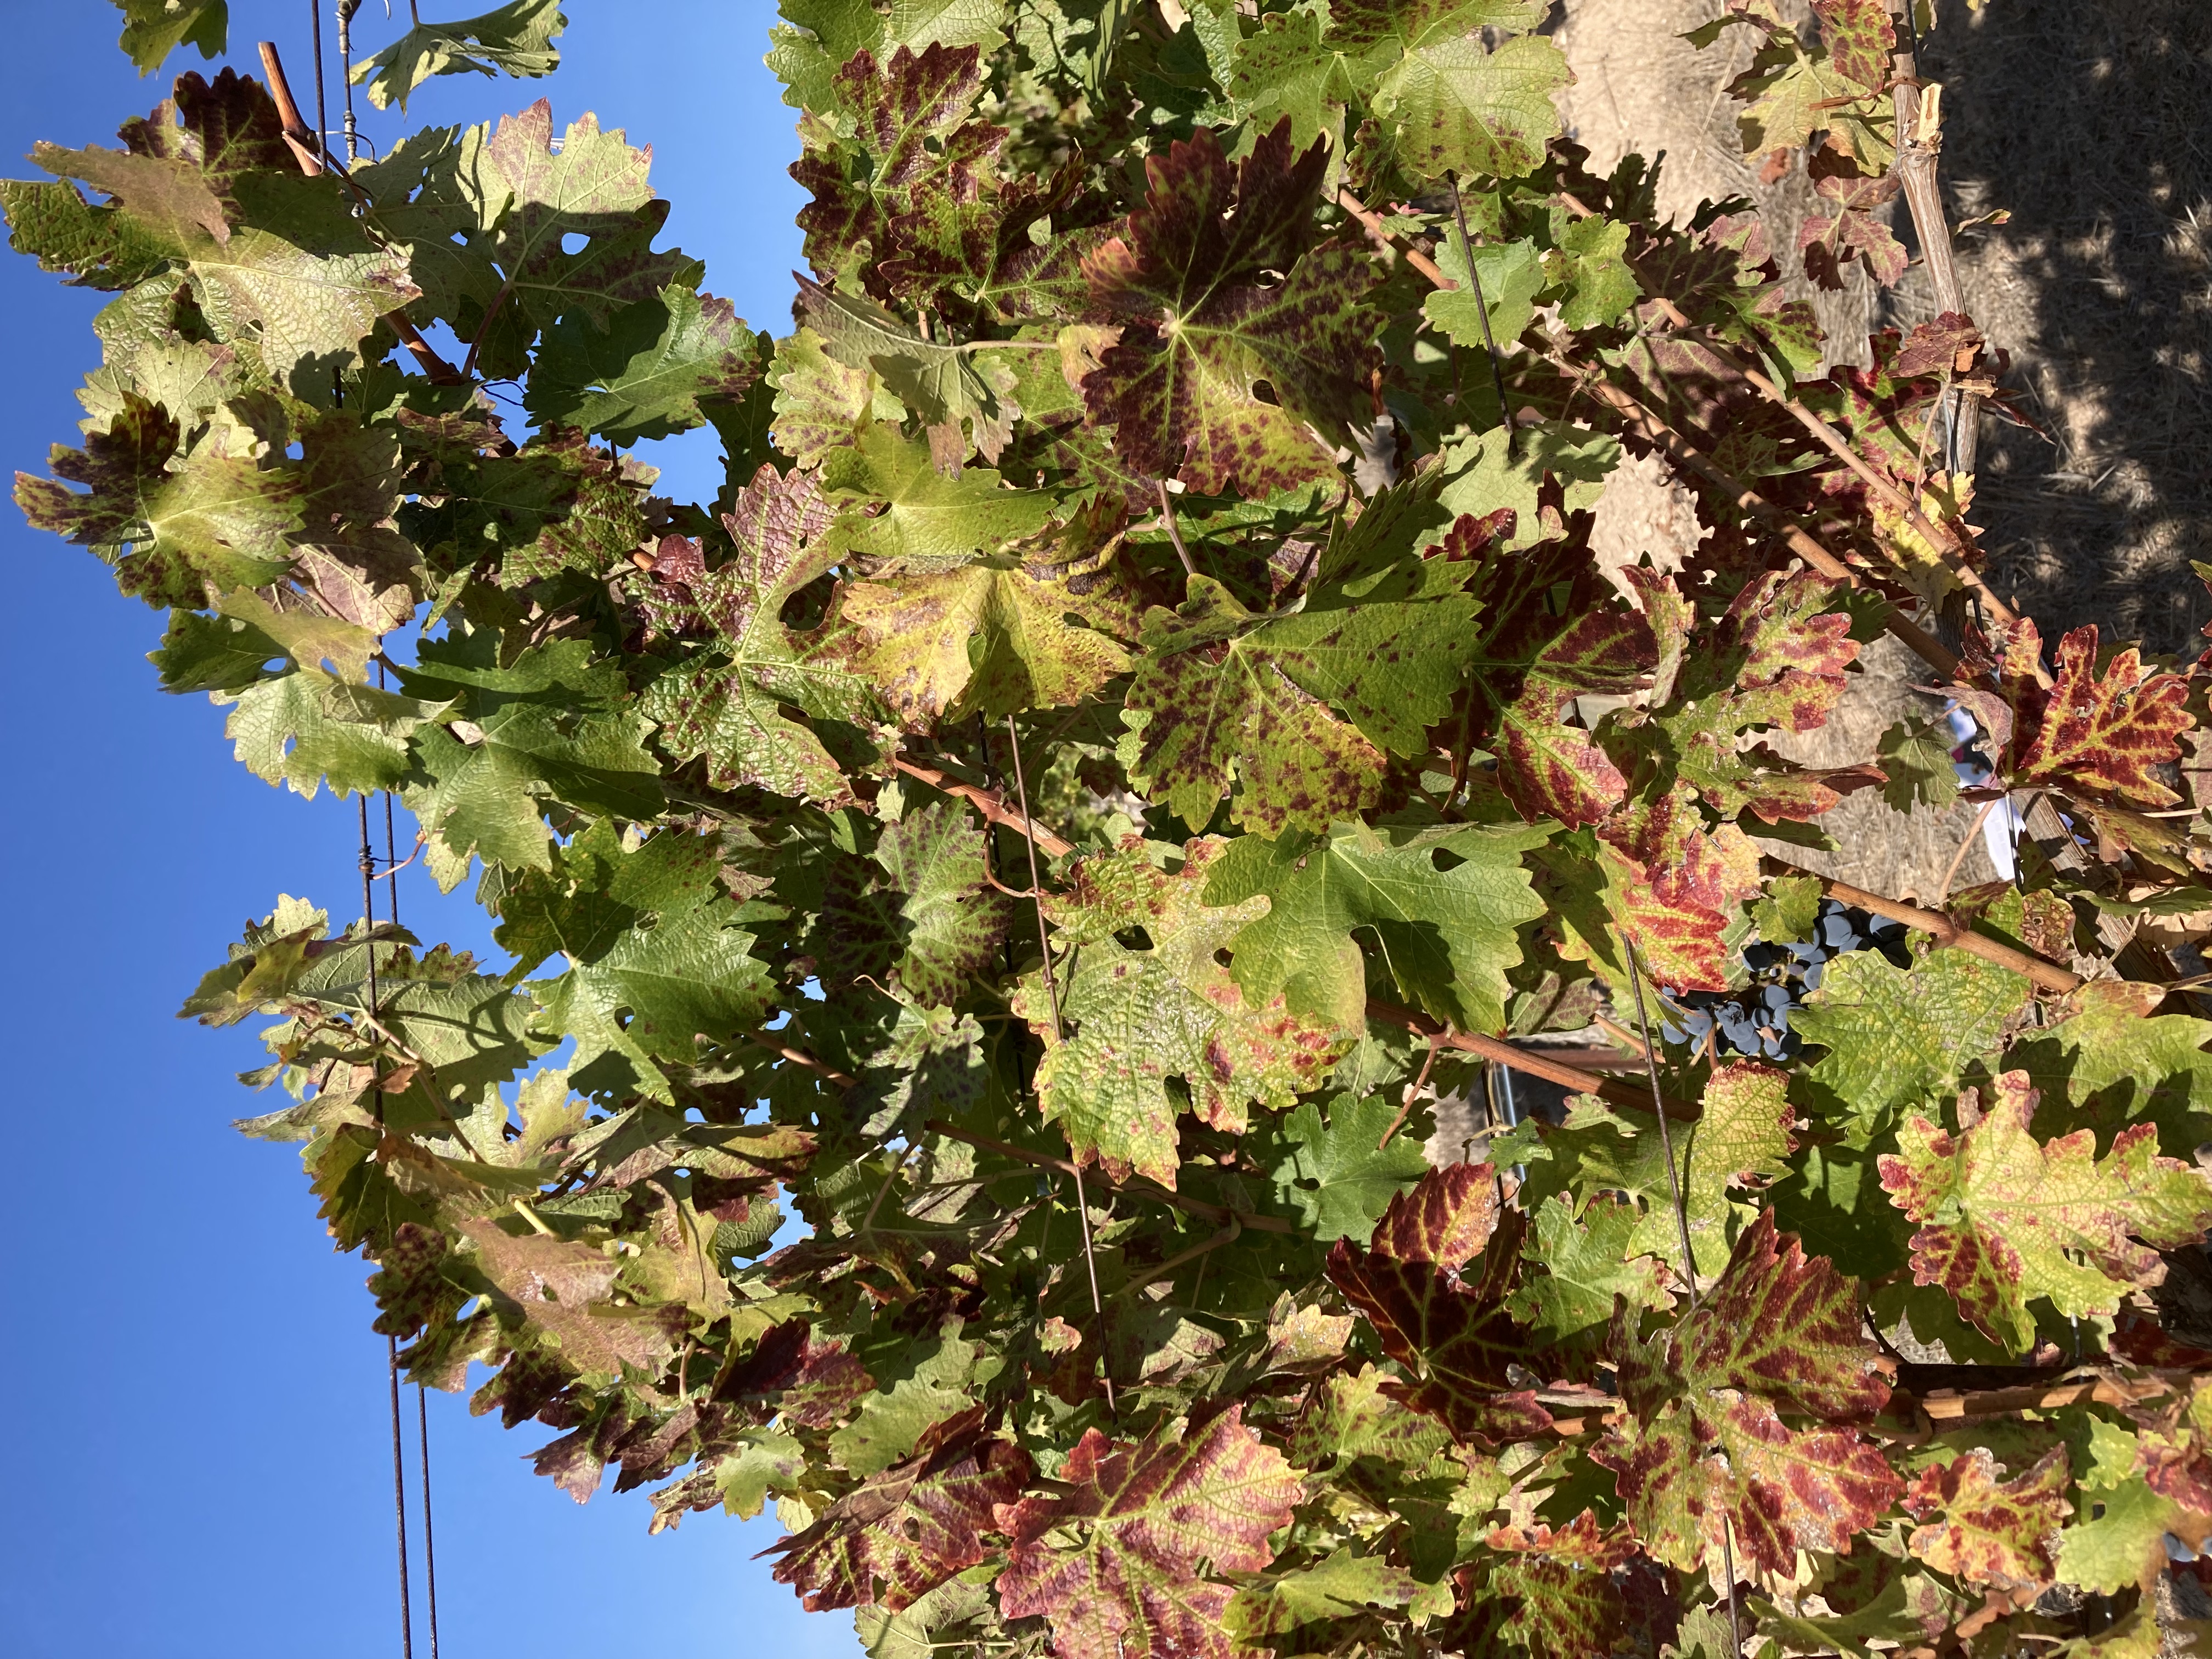
Label: Leafroll 3